MS Isle of Innisfree (1991)

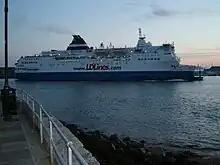
"Ostend Spirit" as MS "Norman Spirit"

In June 2006, "Norman Spirit" was re-flagged to the British registry from the Italian second registry. She was now registered in Southampton rather than Genoa, although when she entered service with LD Lines she was registered in Dover.